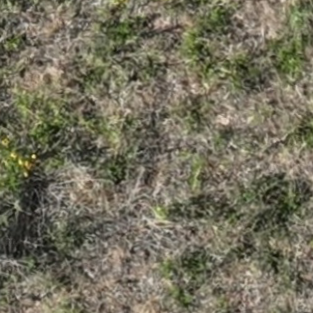
Month: july